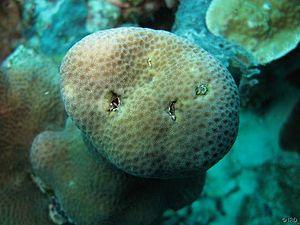
Pavona est un genre de scléractiniaires de la famille des Agariciidae.